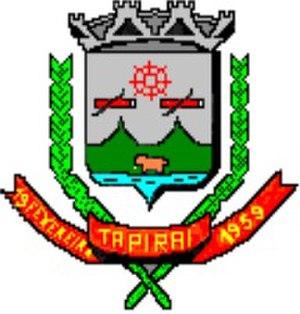
Tapiraí est une municipalité brésilienne de l'État de São Paulo et la Microrégion de Piedade.